Animal Rising

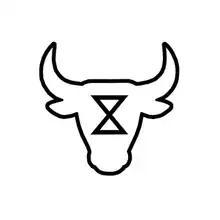
Logo of Animal Rebellion, in use from 2019 to 2023

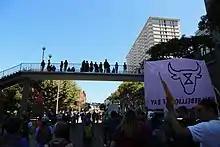
Animal Rebellion protesters at the September 2019 climate strikes in San Francisco.

From 7 October to 19 October 2019, Animal Rebellion organised a wave of civil disobedience in London and Berlin, in parallel to Extinction Rebellion protests. Animal Rebellion protested in front of the UK Department for Environment, Food and Rural Affairs (Defra) and the German Ministry of Food and Agriculture, at Smithfield meat market, the largest UK meat market, and Billingsgate Fish Market, and at an abattoir in Farnborough, Hampshire, leading to several dozen arrests for obstruction of traffic and "obstruction or disruption of a person engaged in lawful activity". They reported that the abattoir protest was to highlight the role the farming industry plays in the climate crisis, as well as animal welfare issues and the conditions for abattoir workers.